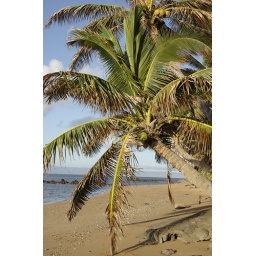
A palm tree in morning light on the little stretch of quiet beach in front of our house